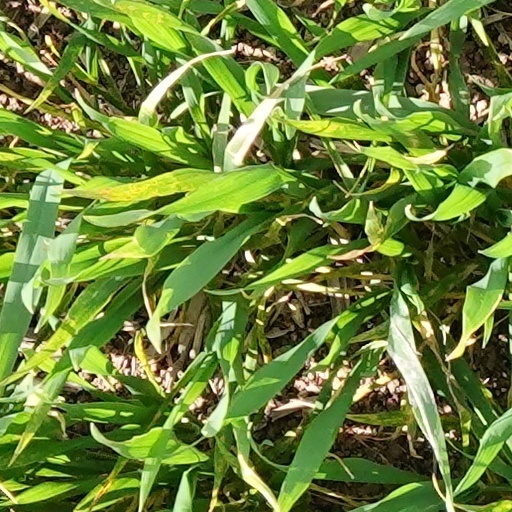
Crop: wheat